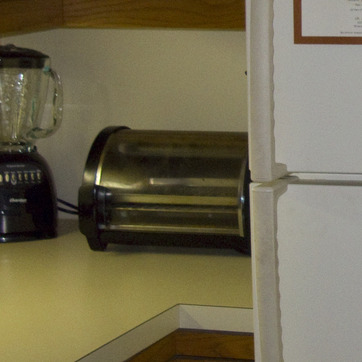
Material: metal